Adana Dârüleytâm

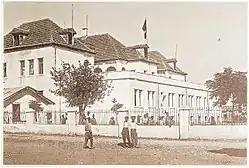

Adana Dârüleytâm-ı Osmani was an orphanage that was built in Adana for the Armenian orphans of the Adana massacre. The building is now part of the Adana Fen Lisesi.